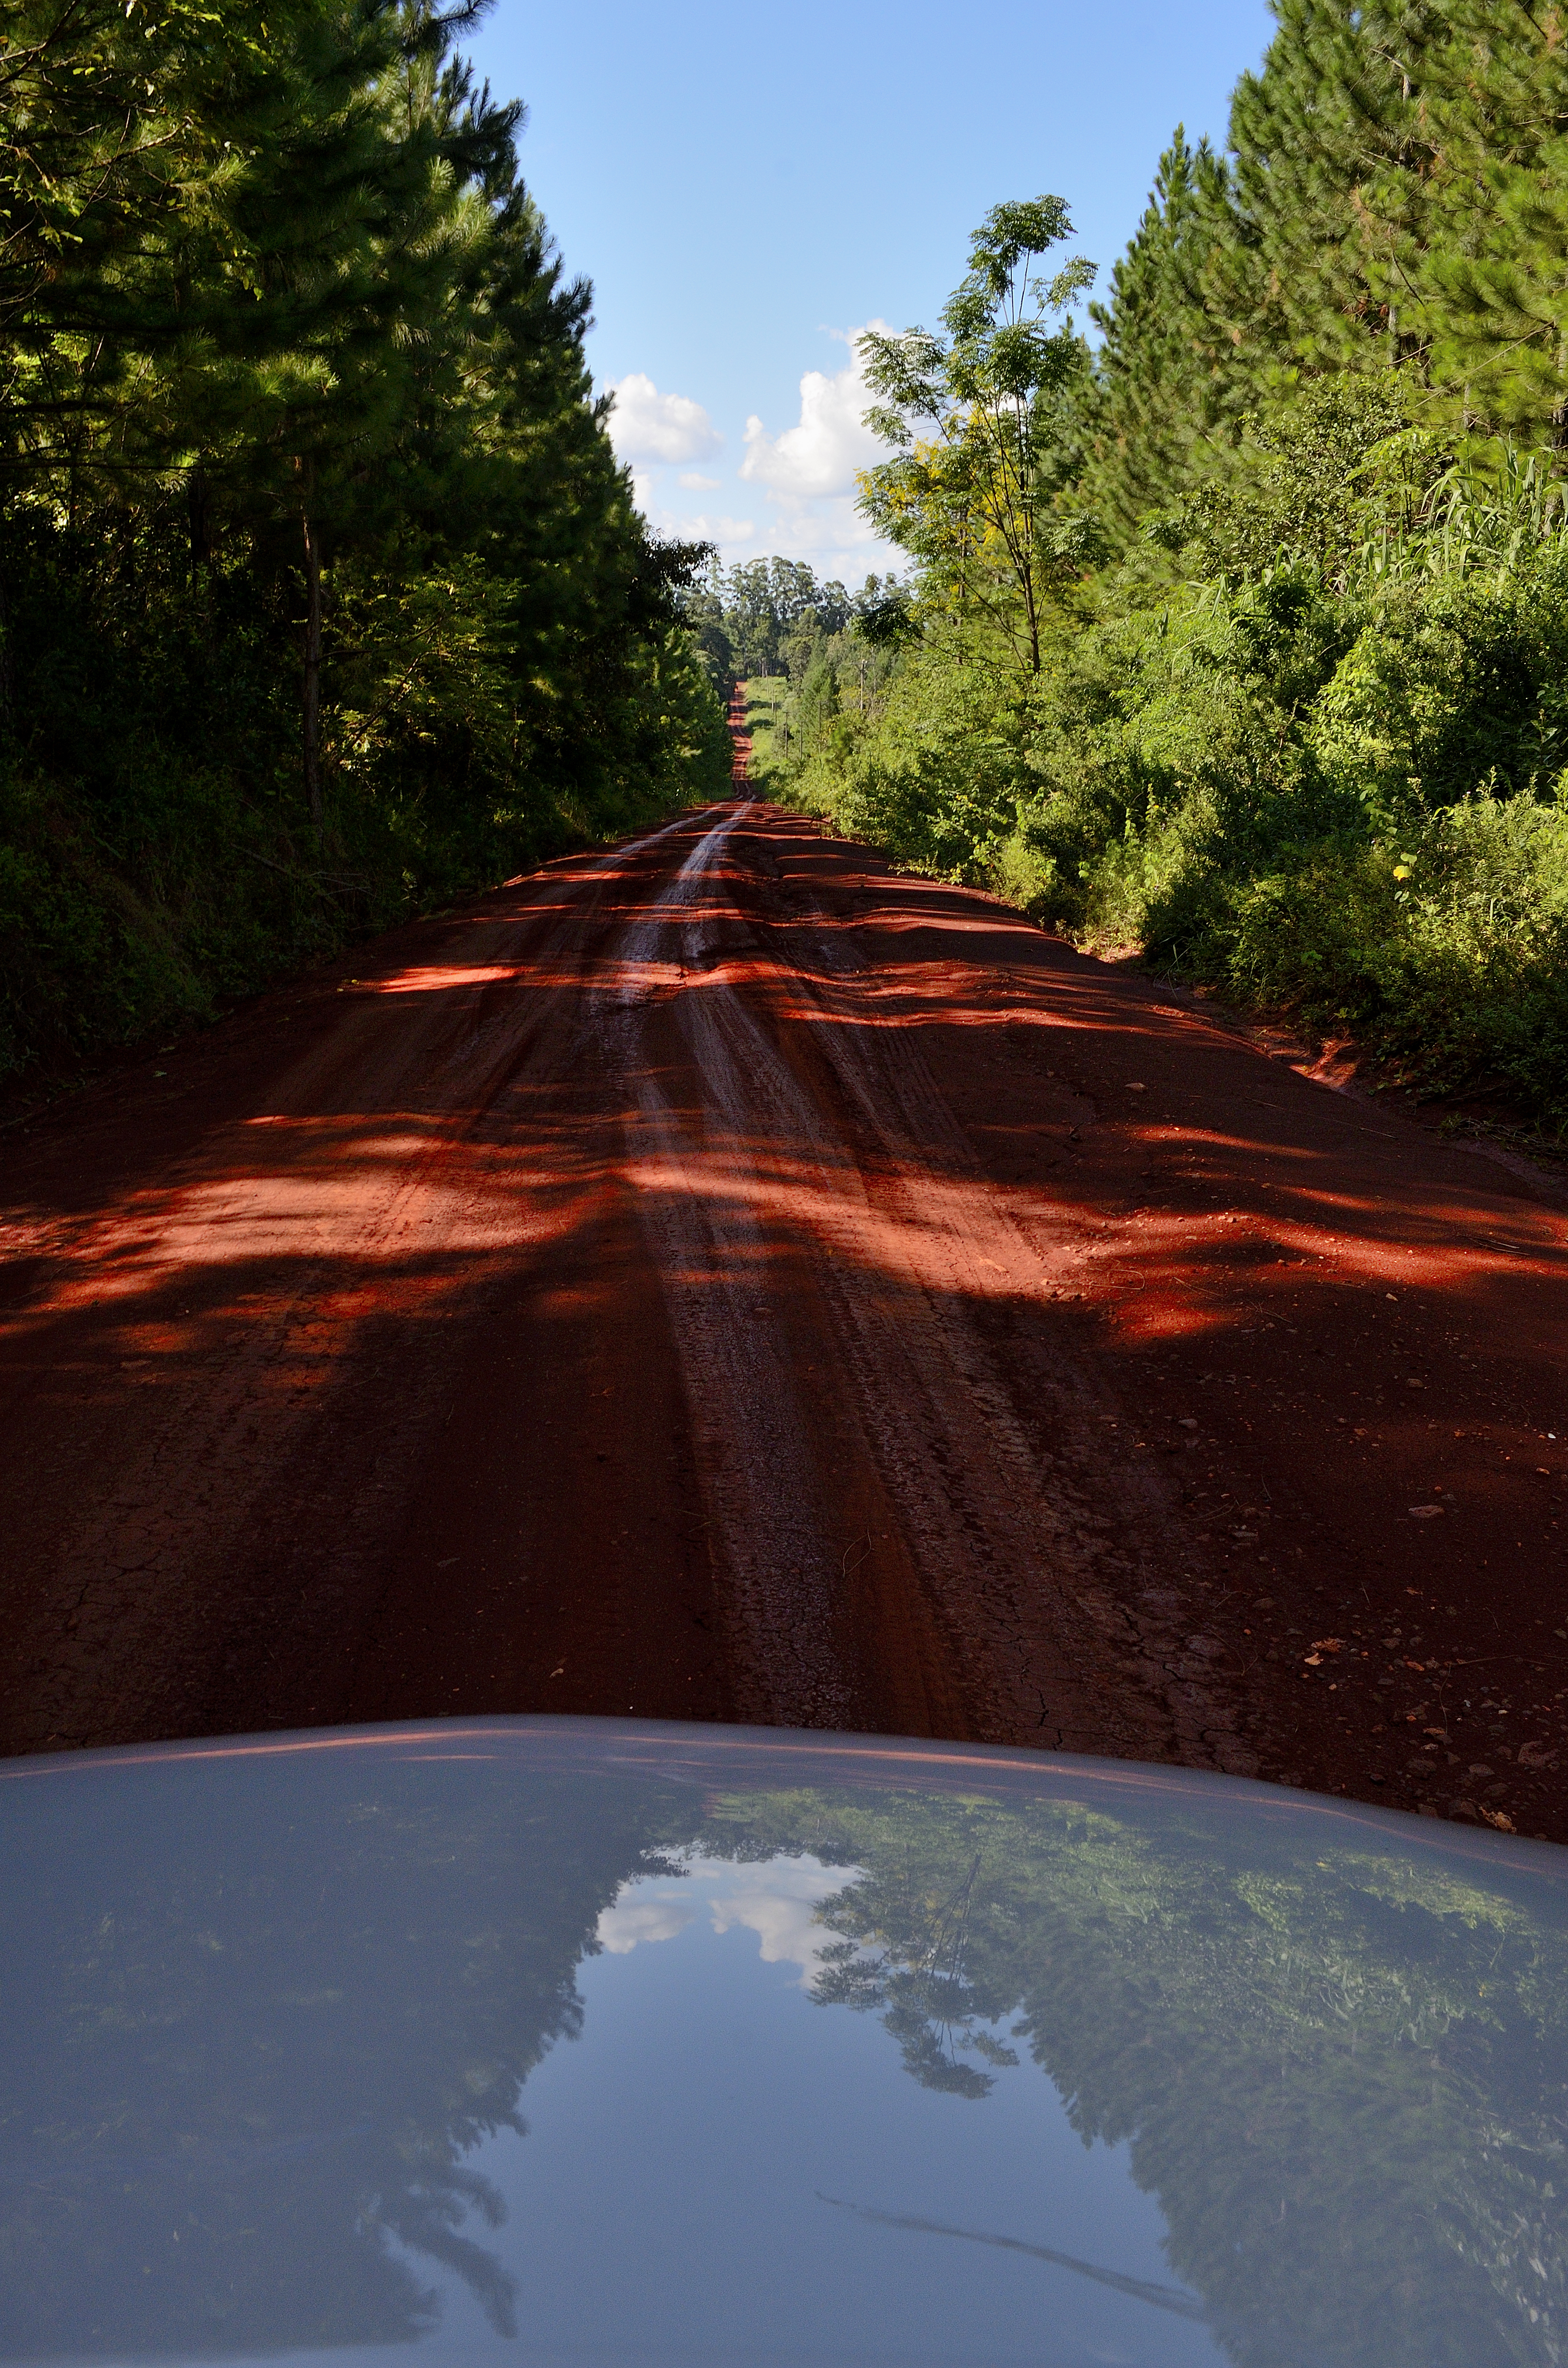
landscape, tree, nature, forest, snow, road, sunlight, morning, leaf, river, asphalt, dusk, reflection, soil, season, infrastructure, cielo, verde, pino, eldorado, misiones, tierra, roja, calor, 9dejulio